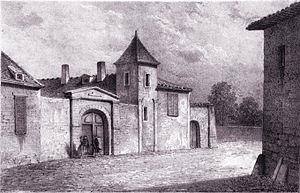
Vue de la maison de Jean de La Fontaine telle qu'elle était de son vivant.
Le musée Jean-de-La-Fontaine est un musée d'art et d'histoire essentiellement consacré à Jean de La Fontaine et à son œuvre. Il est installé dans la maison natale du poète à Château-Thierry, dans l'Aisne. Il bénéficie de l'appellation Musée de France et du label Maisons des Illustres.
Jean de La Fontaine, né le 8 juillet 1621 à Château-Thierry et mort le 13 avril 1695 à Paris, est un poète français de grande renommée, principalement pour ses Fables et dans une moindre mesure pour ses contes. On lui doit également des poèmes divers, des pièces de théâtre et des livrets d'opéra qui confirment son ambition de moraliste.